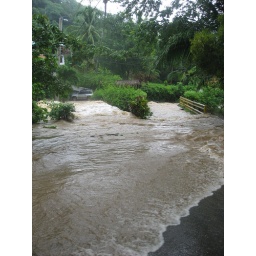
river flowing over the bridge